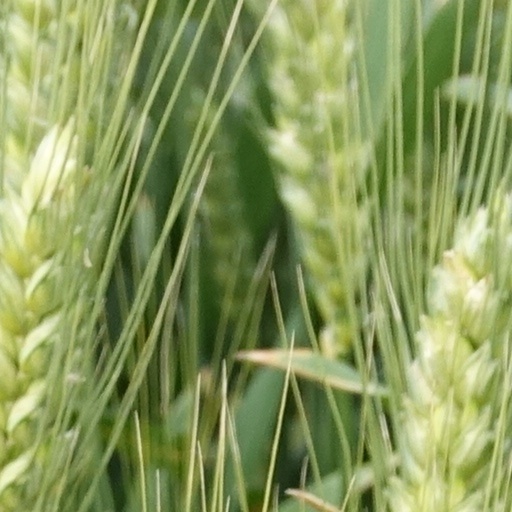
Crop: wheat